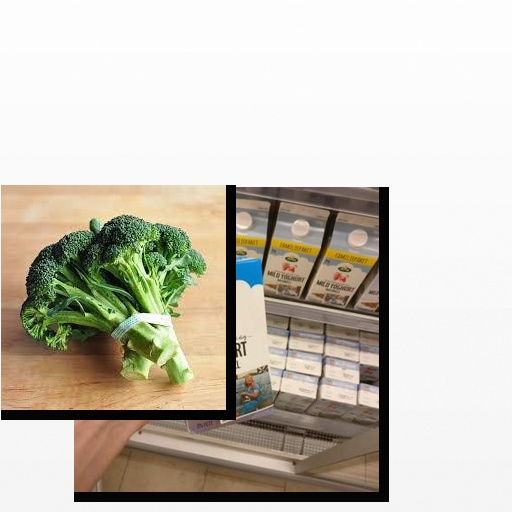
Food items: broccoli, natural_yogurt